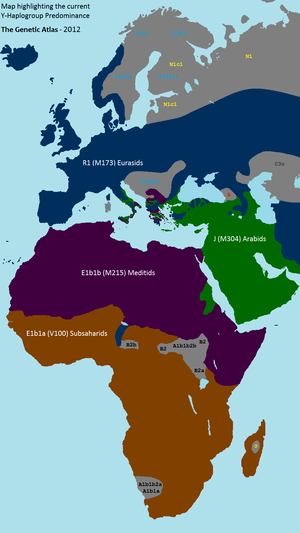
La notion de « race » humaine, par analogie avec les races d'animaux d'élevage, fut employée pour établir des classifications internes à l'espèce humaine selon des critères morphologiques ou culturels. Des études scientifiques, fondées depuis le milieu du XXᵉ siècle sur la génétique, ont montré que le concept de « race » n'est pas pertinent pour caractériser les différents sous-groupes géographiques de l'espèce humaine car la diversité génétique est beaucoup plus importante entre les individus d'une même population qu'entre groupes différents. Le consensus scientifique actuel rejette en tout état de cause l’existence d'arguments biologiques qui pourraient légitimer la notion de race, reléguée à une représentation arbitraire selon des critères morphologiques, ethnico-sociaux, culturels ou politiques, comme les identités.
Dans l'étude de l'évolution moléculaire, un haplogroupe est un grand groupe d'haplotypes, qui sont des séries d'allèles situés à des sites spécifiques dans un chromosome et qui sont définis par des mutations par polymorphisme nucléotidique singulier.